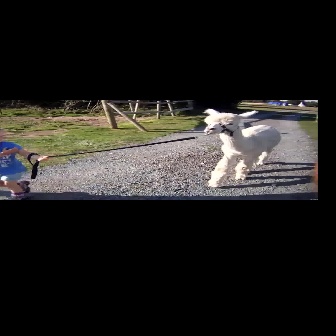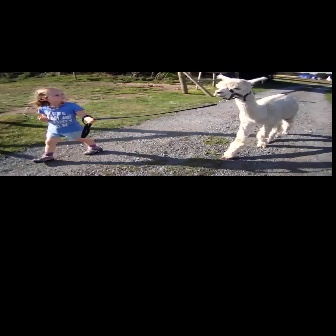
  Please identify the target specified by the bounding box [201,108,280,187] in the first image and locate it in the second image. Return the coordinates in [x_min,y_min,x_max,y_max] format.
Answer: [213,74,297,159]